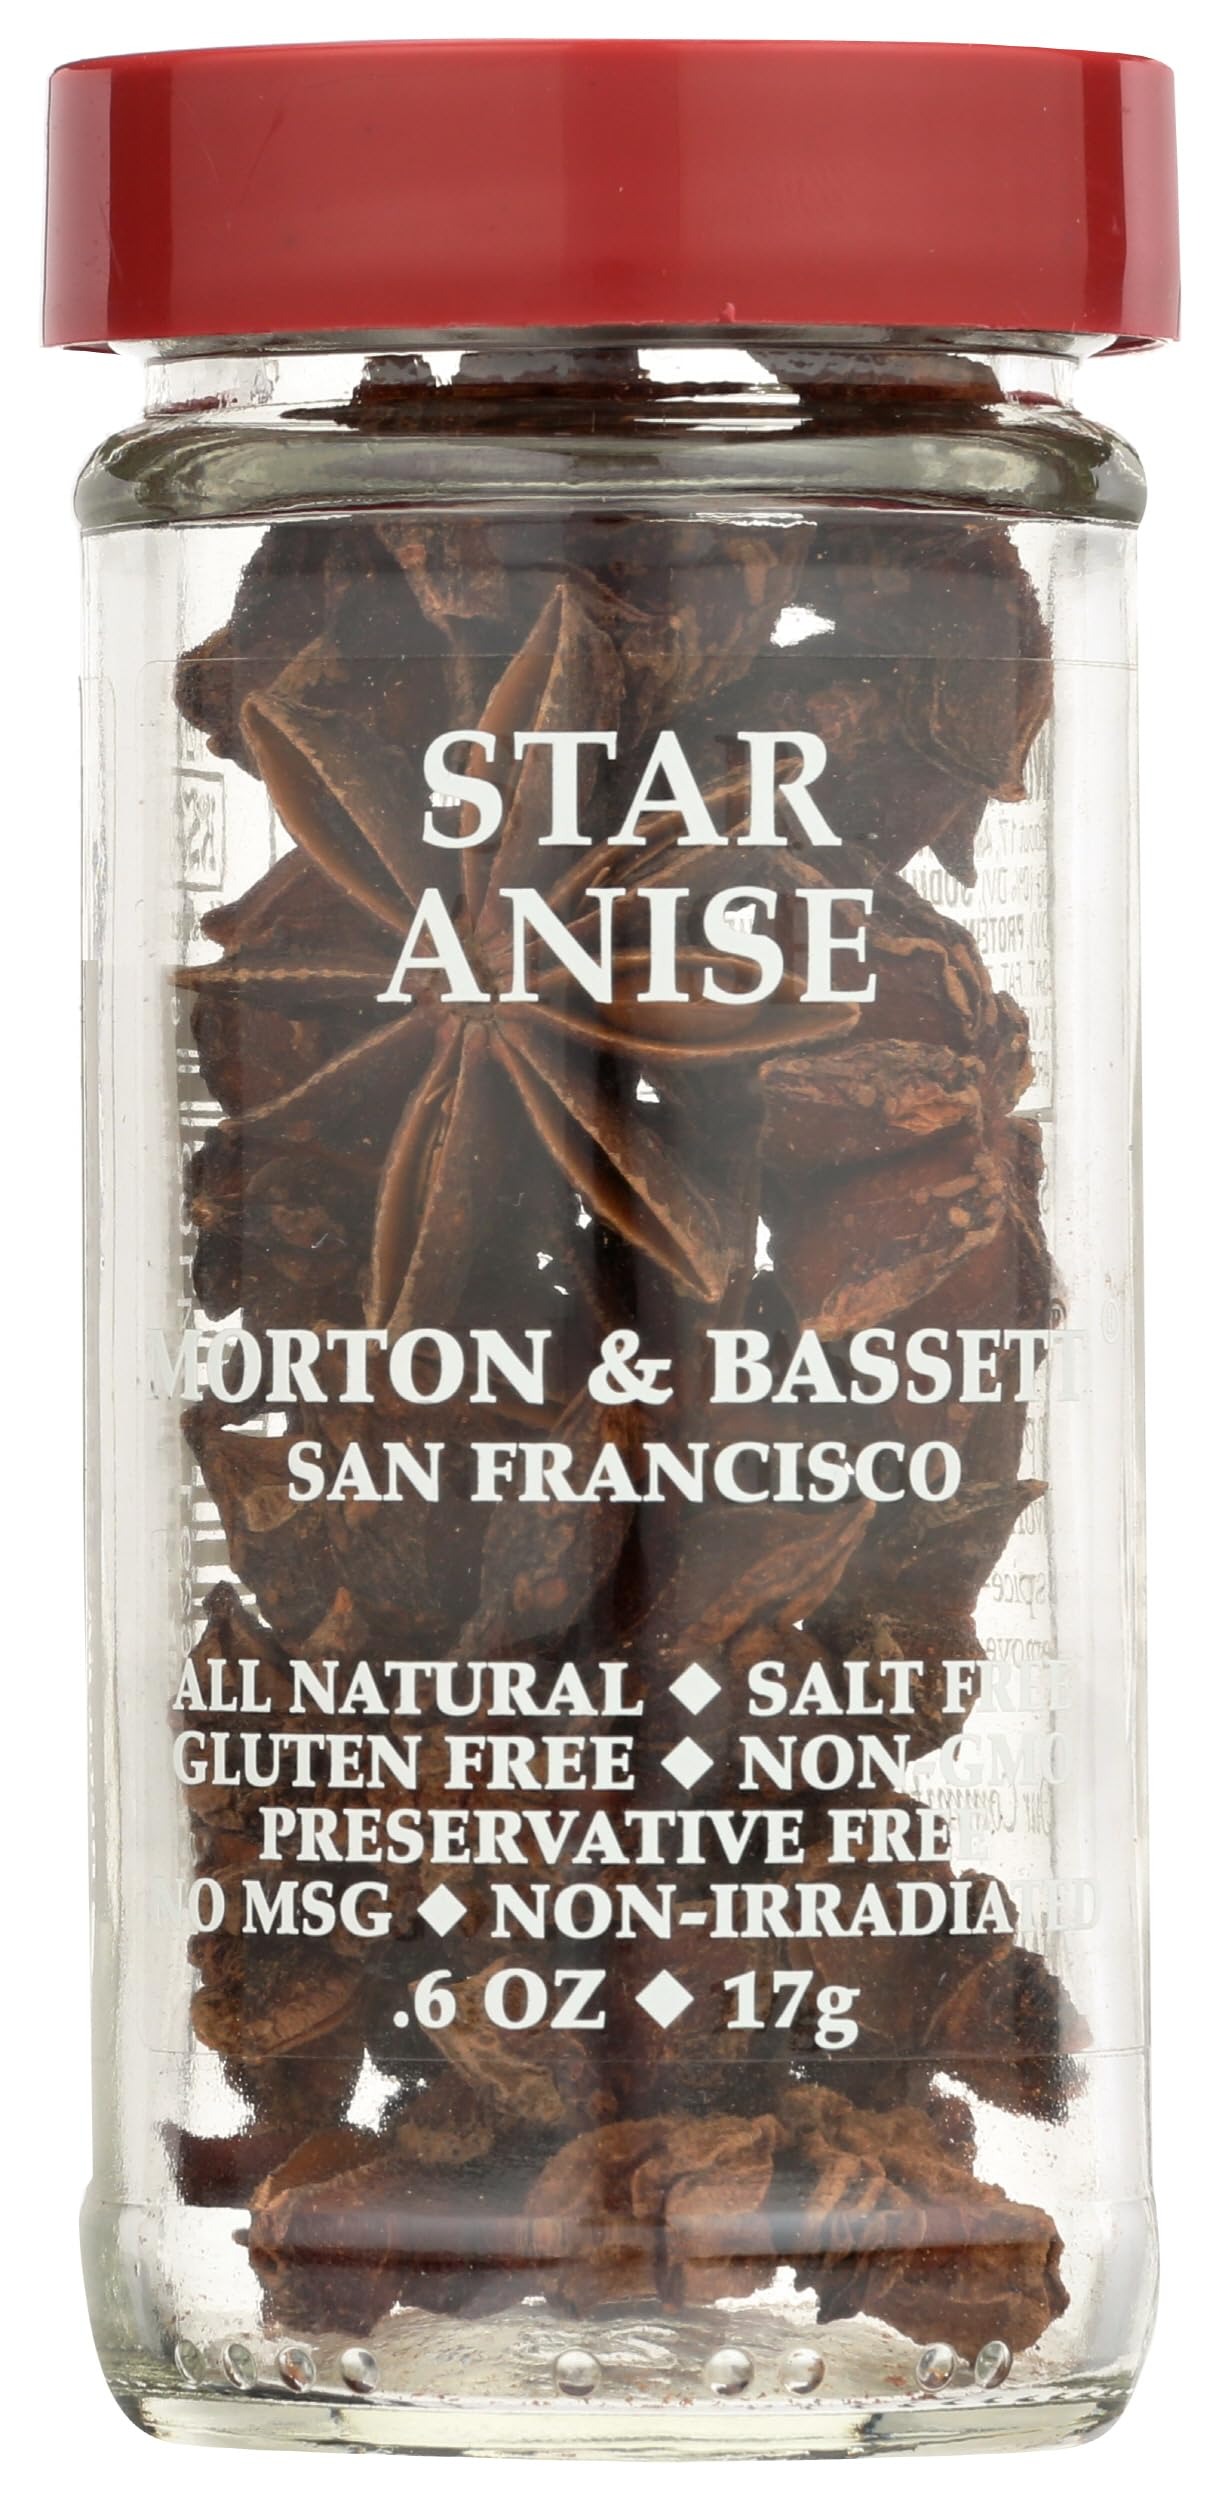
Item Name: Morton & Bassett Star Anise, All Natural, Kosher, MSG Free, Gluten Free & Non-GMO, 0.6 Ounce (Pack of 3)
Bullet Point: Morton & Bassett Star Anise, All Natural, Kosher, MSG Free, Gluten Free & Non-GMO, 0.6 Ounce (Pack of 3)
Value: 1.8
Unit: Ounce

Price: 12.69